Werner von Falkenstein

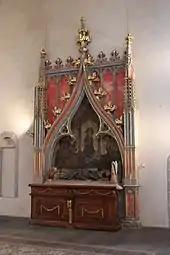
Tomb in the Basilica of St. Castor in Koblenz

Werner von Falkenstein ( 13554 October 1418) was a German nobleman who served as Archbishop and Elector of Trier from 1388 until his death in 1418. He was the great-nephew of his predecessor Kuno II von Falkenstein and a member of the House of Falkenstein.